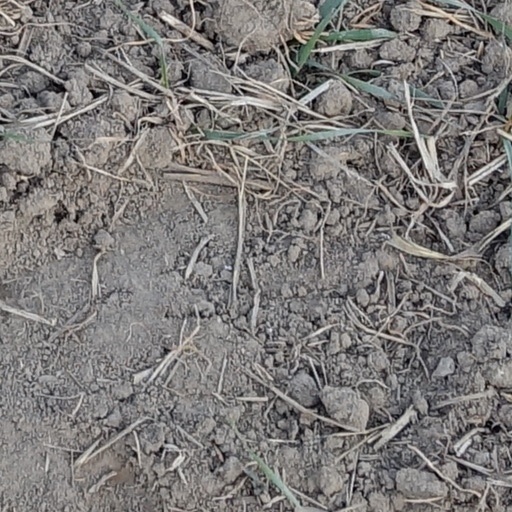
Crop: wheat